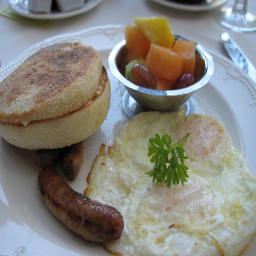
A plate of breakfast with a sausage and eggs.
A plate with eggs, sausage, fruit and a English muffin.
A breakfast pale with an assortment of food.
Egg white, sausage, and a english muffin shares space on a plate with bowl of fruit
Cooked meal items on plate with small bowl of fruit.